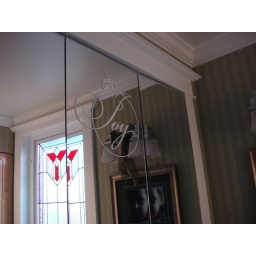
the wonderful graffiti &amp;quot;joy&amp;quot; on the mirror in the bathroom